Transport in Somerset

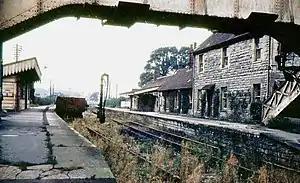
after closure

By now motor bus services were starting to appear. At first they were often operated by the railway companies as a way of offering services to new destinations, but after World War I the tramway companies and private individuals gradually offered more and more routes. The first significant railway closures were the Wrington Vale Light Railway in 1931, and the Weston, Clevedon and Portishead Light Railway in 1941. On 1 January 1948 the railways that were still operating were nationalised to become British Railways. This didn't stop the closures: the Burnham-on-Sea branch closed in 1951, the line from Bristol to Radstock and Frome in 1959, Taunton to Chard in 1962, and Yatton to Cheddar and Witham in 1963. Despite this rationalisation British Railways was losing £140m a year in the 1960s. The "Reshaping of British Railways" report was announced on 27 March 1963, proposing massive cuts to lines and services. Thousands of people, many in remote rural areas, were shocked at losing their local services and mounted opposition to the closures. This had little effect as the Taunton to Yeovil branch and the Portishead branch in 1964. 1966 saw most of the remaining cross-country routes closed: Bristol to Bath Green Park; Bath Green Park to Templecombe, Highbridge to Evercreech, Yatton to Clevedon, and Taunton to Wiveliscombe. The Taunton to Minehead line was kept open until January 1971 but was reopened as a heritage railway by the West Somerset Railway in 1976, although trains now start from rather than Taunton. A short section of the East Somerset Railway was similarly reopened in 1980.